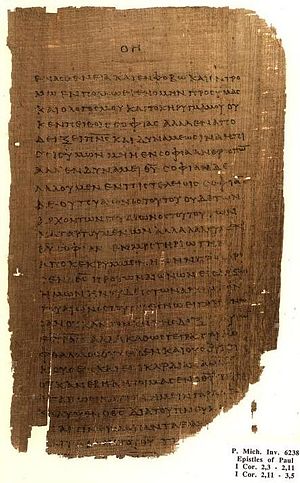
Paulus' Første Brev til Korintherne
Fragment af Paulus' Første Brev til Korintherneskrevet på papyrus, 2. århundrede
Paulus’ Første Brev til Korintherne, også kaldet Første Korintherbrev, er et af de 13 breve i Bibelen som tilskrives apostelen Paulus og er i den kanoniske rækkefølge den syvende bog i Det Nye Testamente. Brevet regnes til de breve, som med sikkerhed kan siges at være skrevet af Paulus.